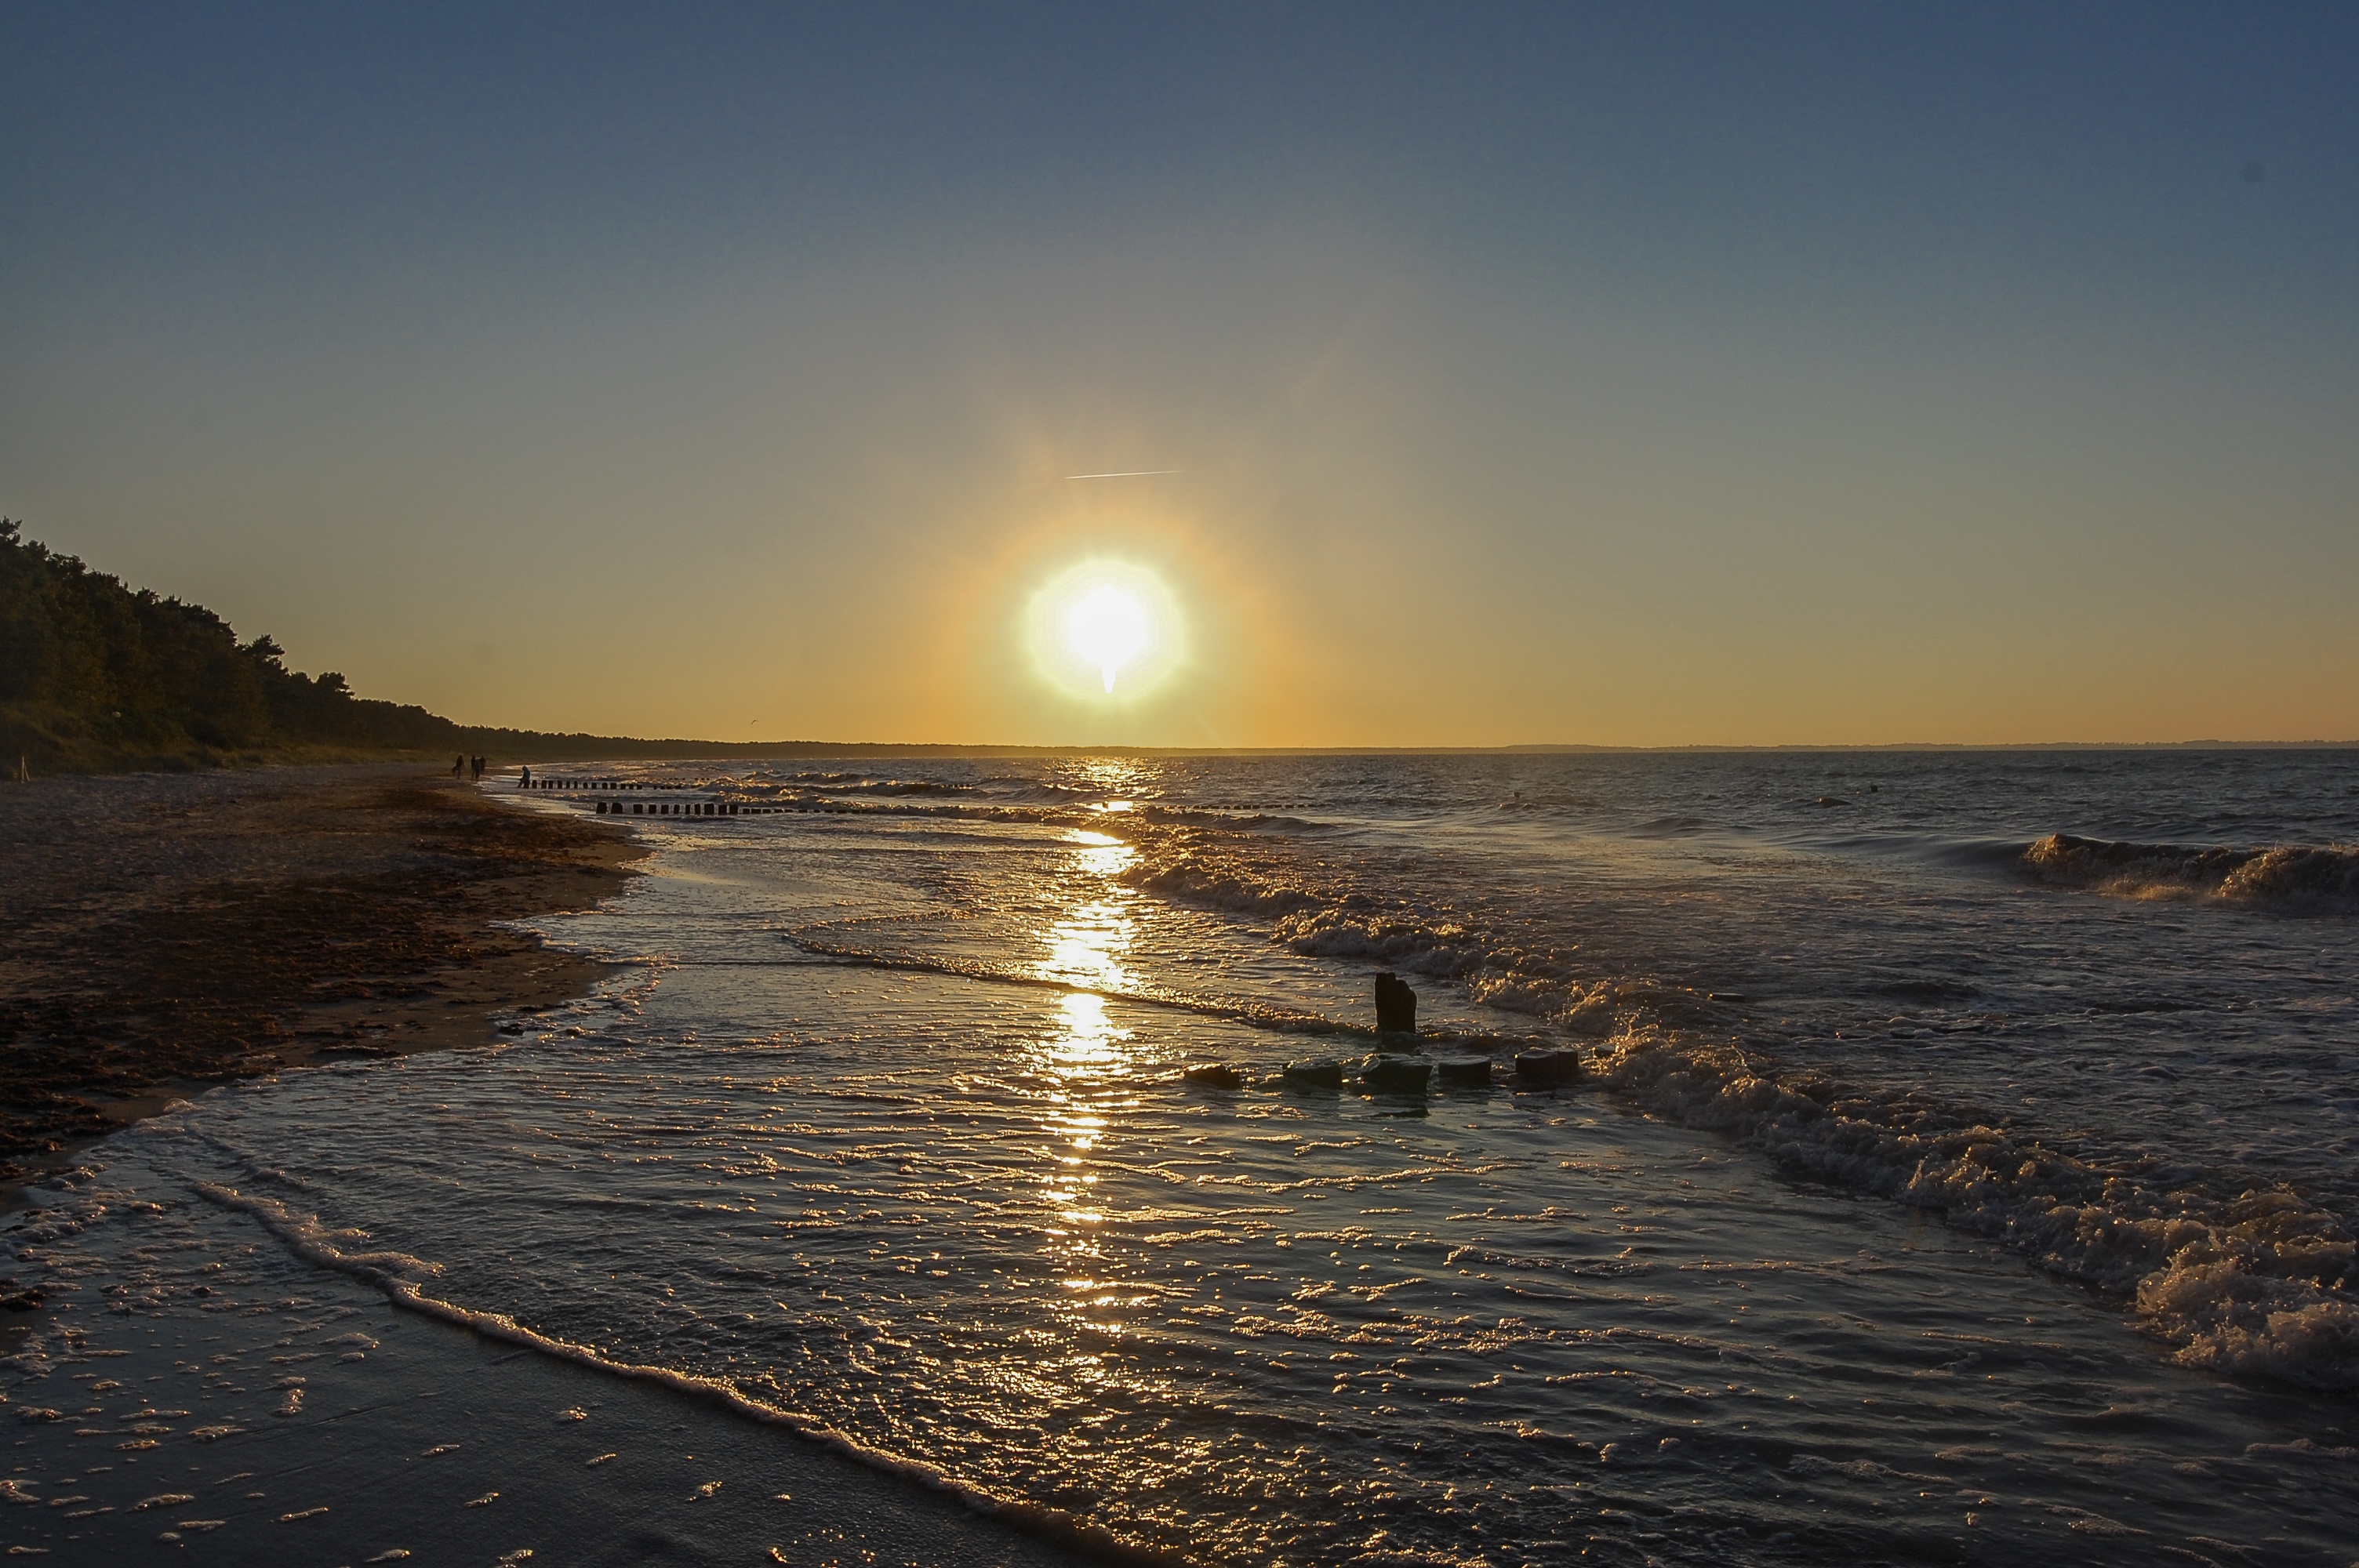
beach, sea, coast, sand, ocean, horizon, sun, sunrise, sunset, sunlight, morning, shore, wave, dawn, dusk, evening, reflection, bay, romance, body of water, mirroring, back light, mudflat, wind wave